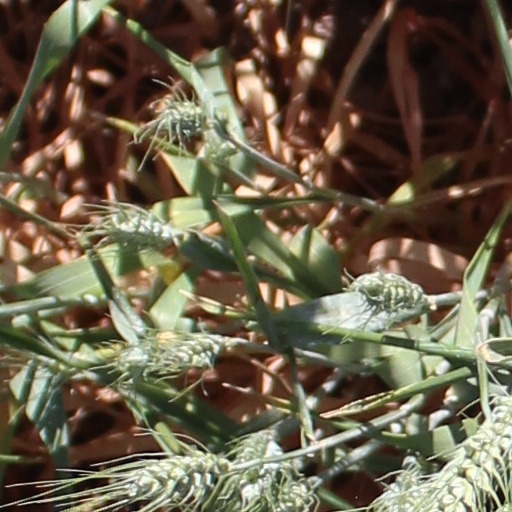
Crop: wheat